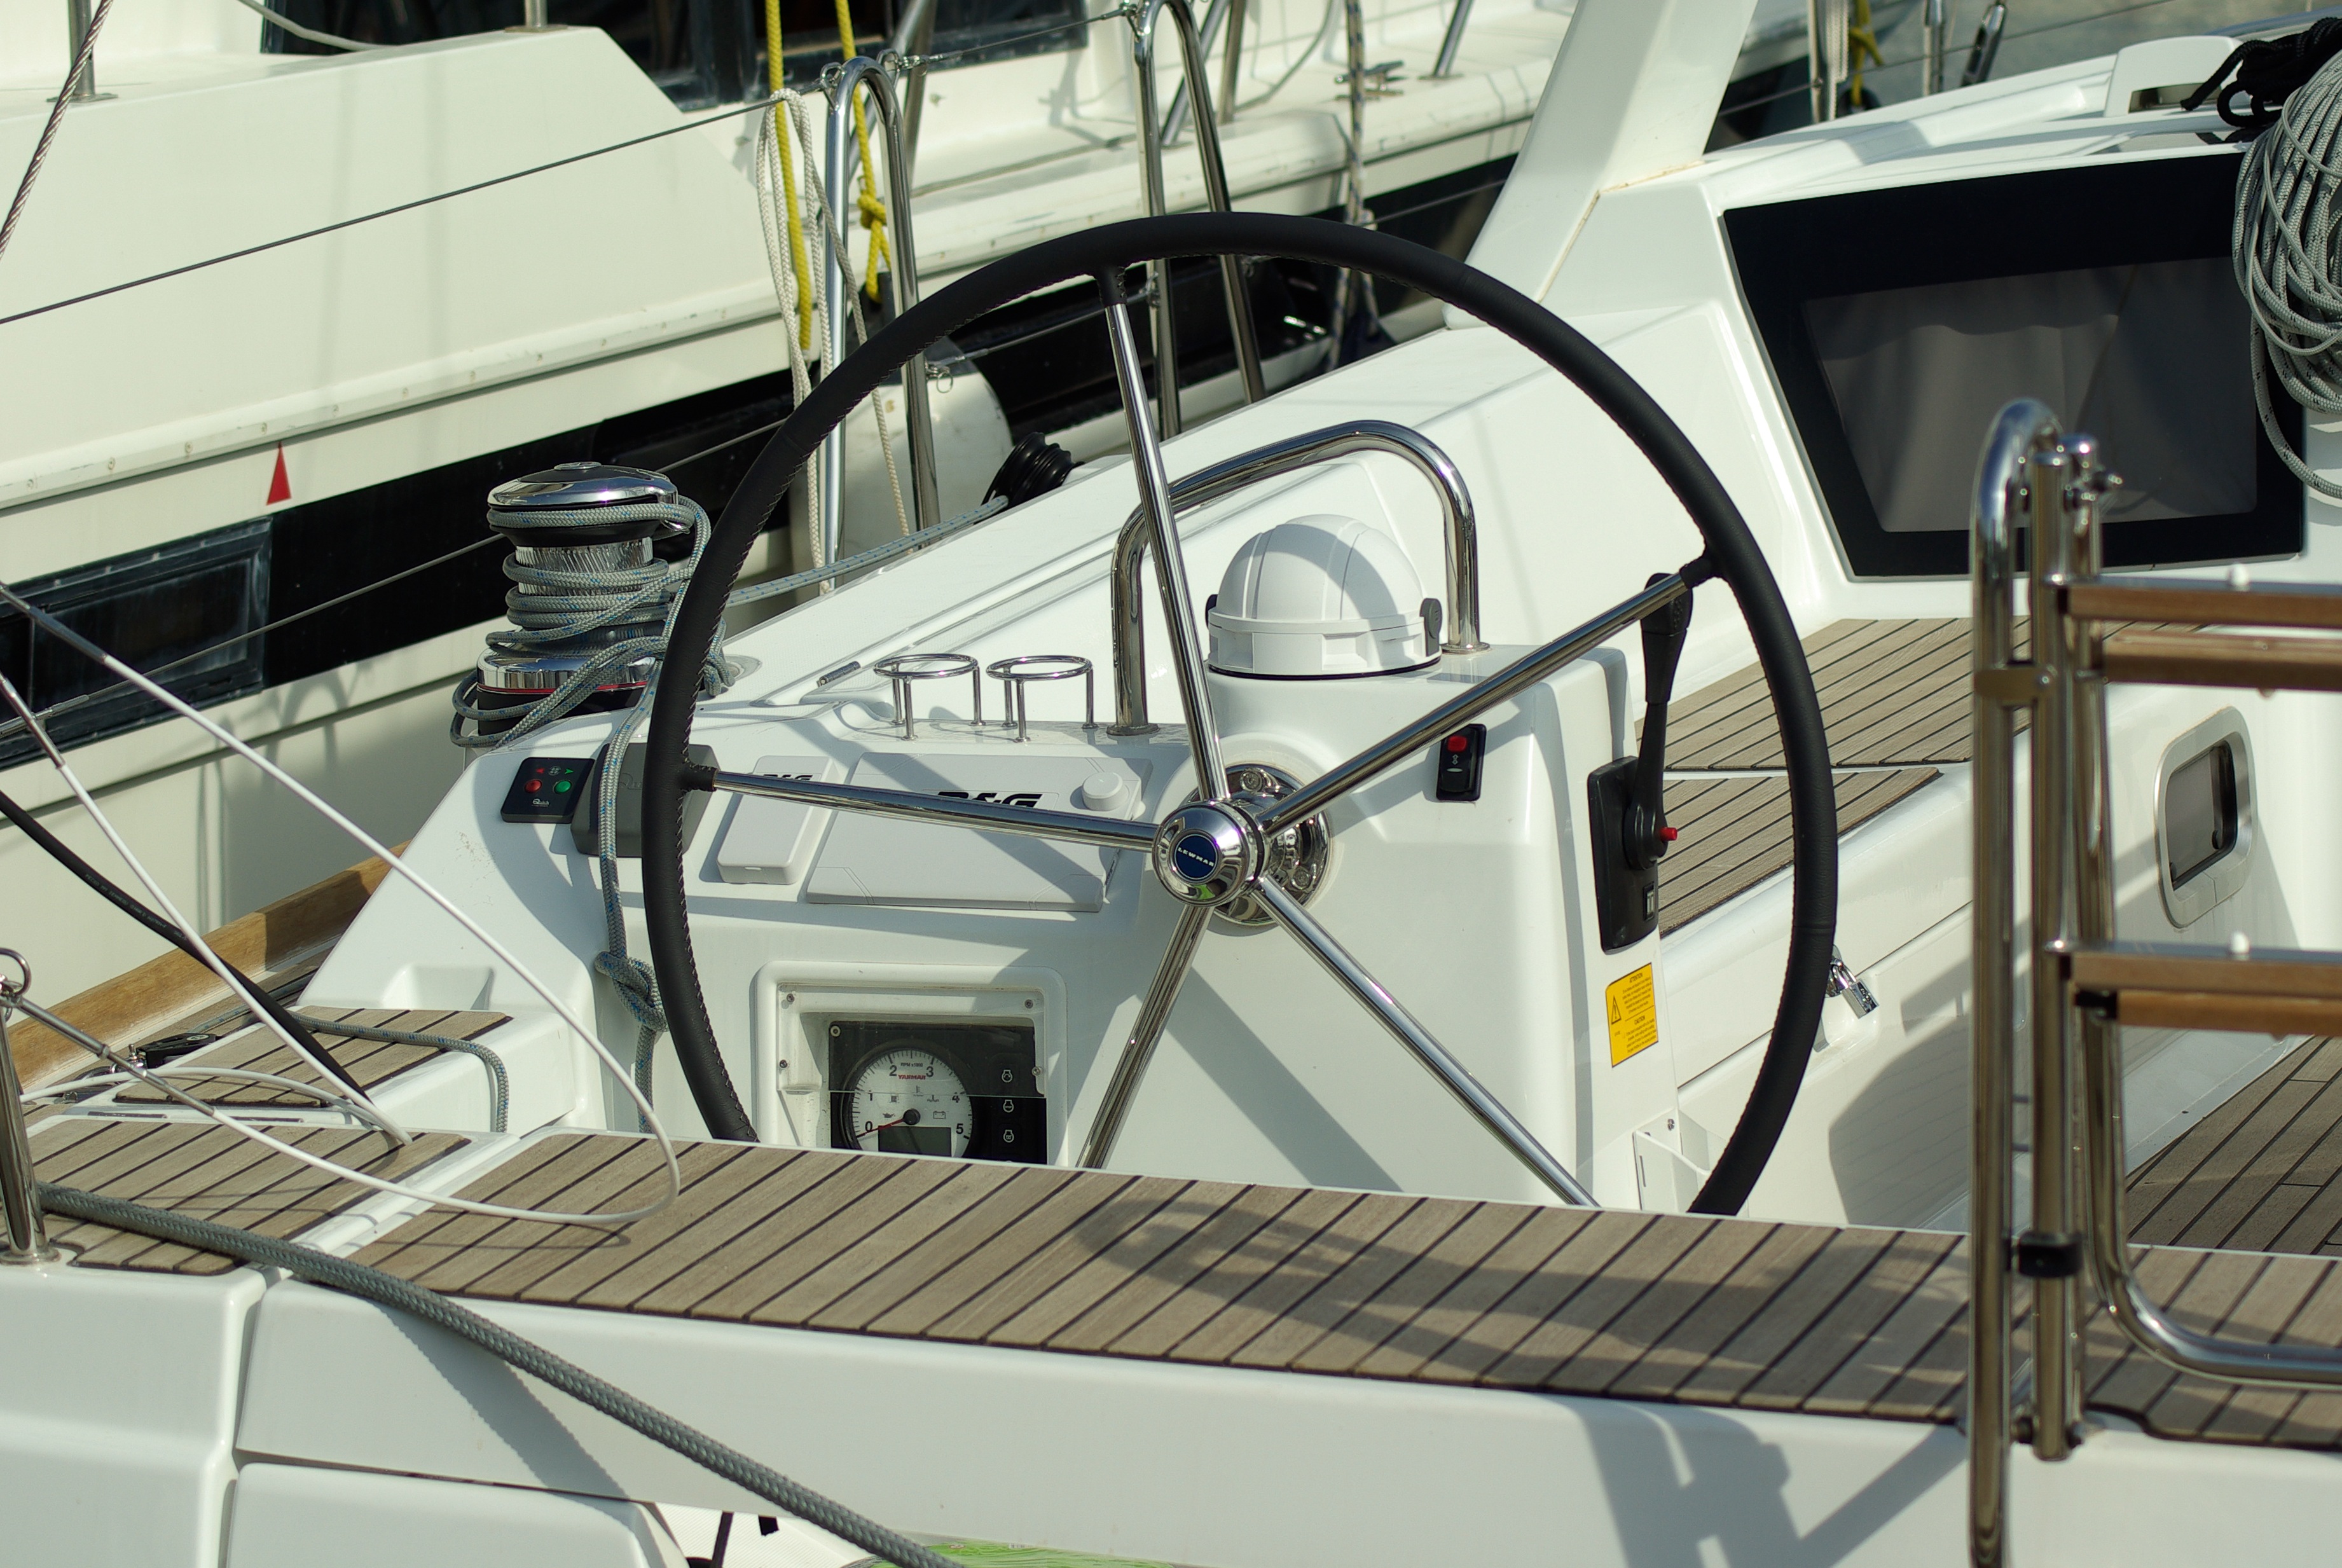
boat, ship, bar, vehicle, mast, yacht, sailboat, navigation, watercraft, ecosystem, passenger ship, luxury yacht, skiff, automotive exterior